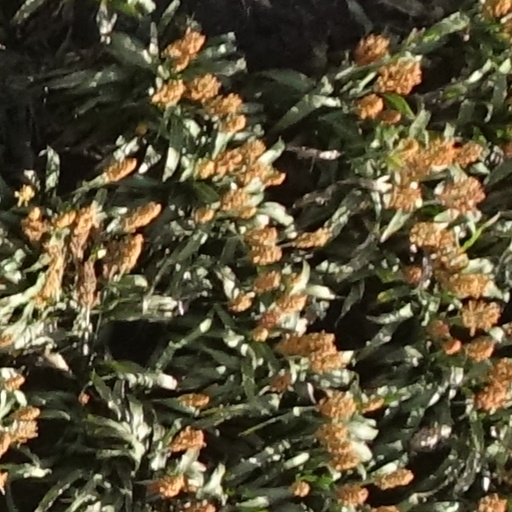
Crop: sorghum